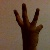
The image shows a hand gesture representing the number 6 in Indian Sign Language.